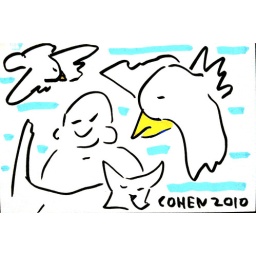
The bird in the sky or something #doodle